Cameron Hospital

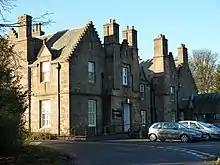
Haig House

Haig House, which was originally commissioned by the distiller John Haig for use as his home, was designed by David Bryce in the Scottish Baronial style and completed in 1849. It later became the family home of Field Marshal Earl Haig, his son.